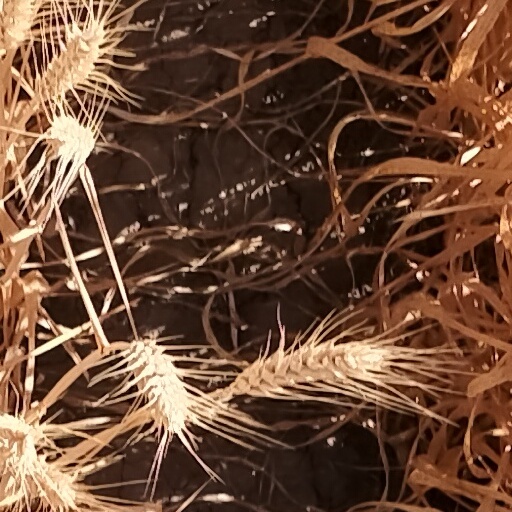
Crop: wheat